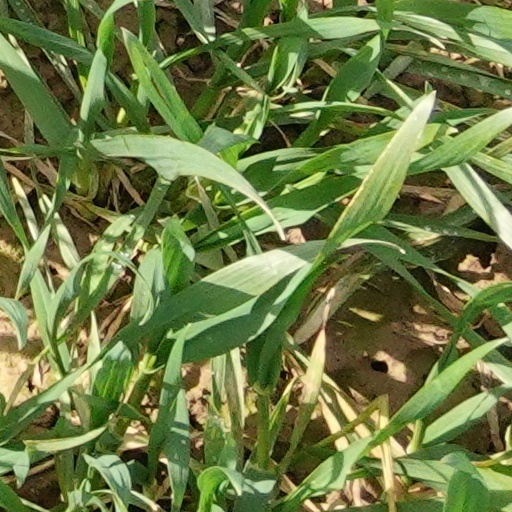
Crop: wheat